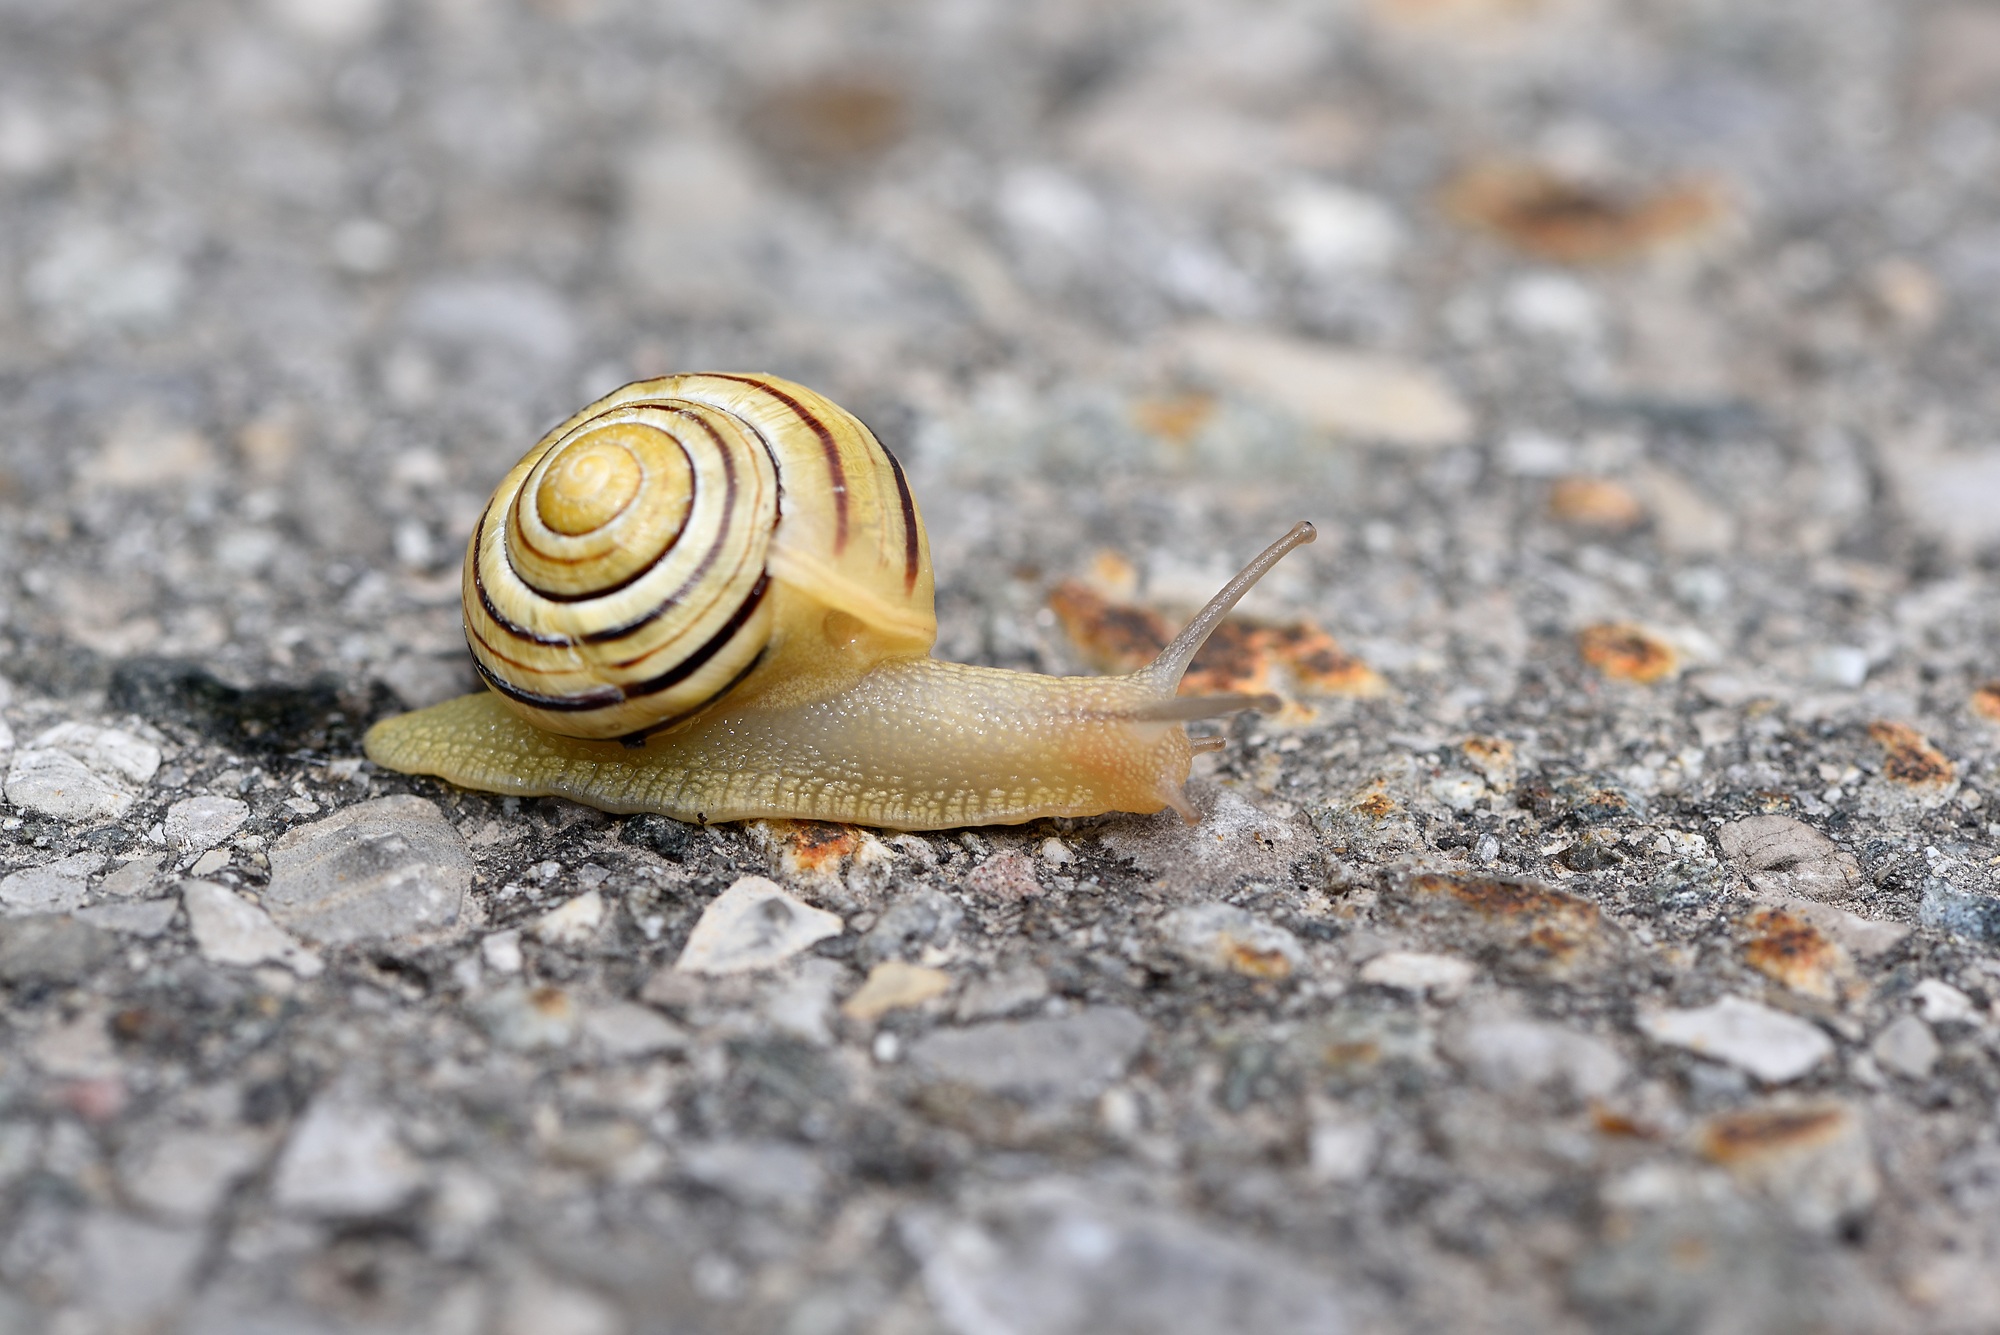
road, animal, close, fauna, shell, invertebrate, close up, mollusk, crawl, snail, molluscs, slug, macro photography, slowly, sea snail, snails and slugs